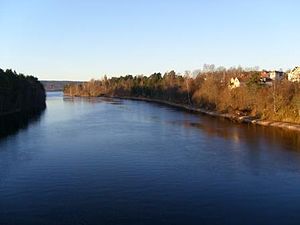
Leksands kommun
Österdalälven set fra Leksandsbroen med Siljansøen i baggrunden
Leksand kommune ligger i det svenske län Dalarnas län i Dalarna. Kommunens administrationscenter ligger i byen Leksand.